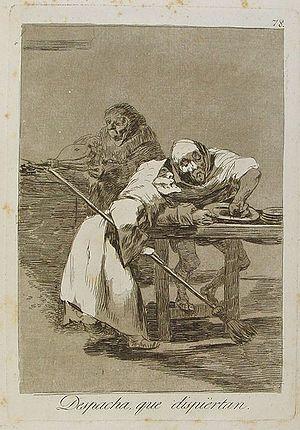
L'eau-forte Despacha, que dispiértan est une gravure de la série Los caprichos du peintre espagnol Francisco de Goya. Elle porte le numéro 78 dans la série des 80 gravures. Elle a été publiée en 1799.